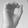
ASL letter: O